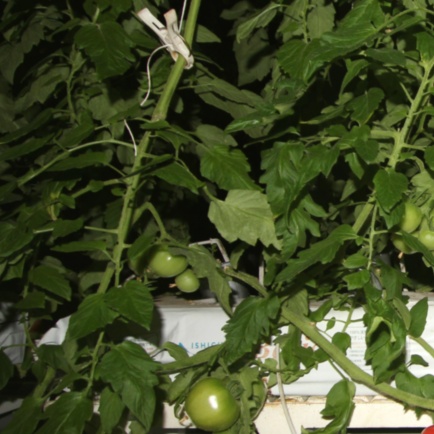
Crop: tomato